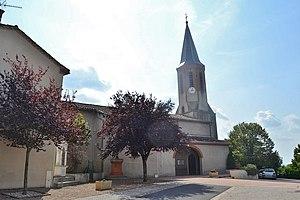
église Saint Jean Baptiste
Mouzieys-Teulet est une commune française, située dans le département du Tarn en région Occitanie.